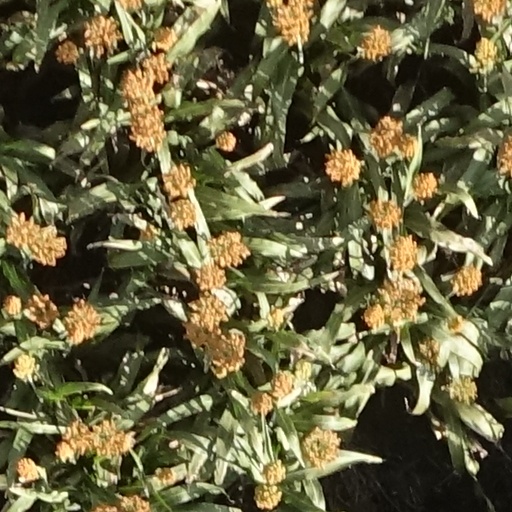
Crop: sorghum